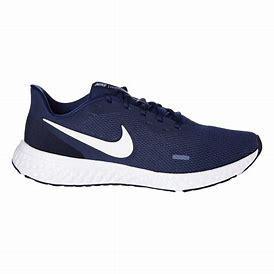
Brand: Nike
Model: Revolution 5